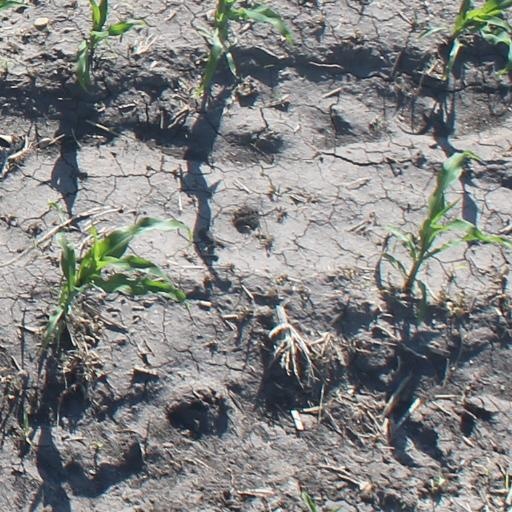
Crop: maize; corn